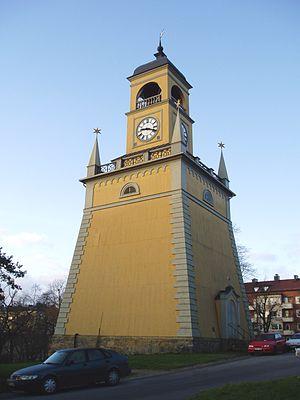
Karlskrona est une ville située sur la côte sud de la Suède, dispersée sur plusieurs îles de l'archipel du Blekinge. Elle est le chef-lieu de la commune de Karlskrona et du comté de Blekinge, et est habitée par 35 212 personnes.